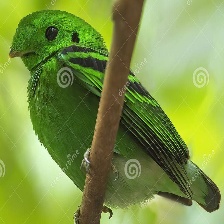
Species: GREEN BROADBILL
Scientific name: CALYPTOMENA VIRIDIS